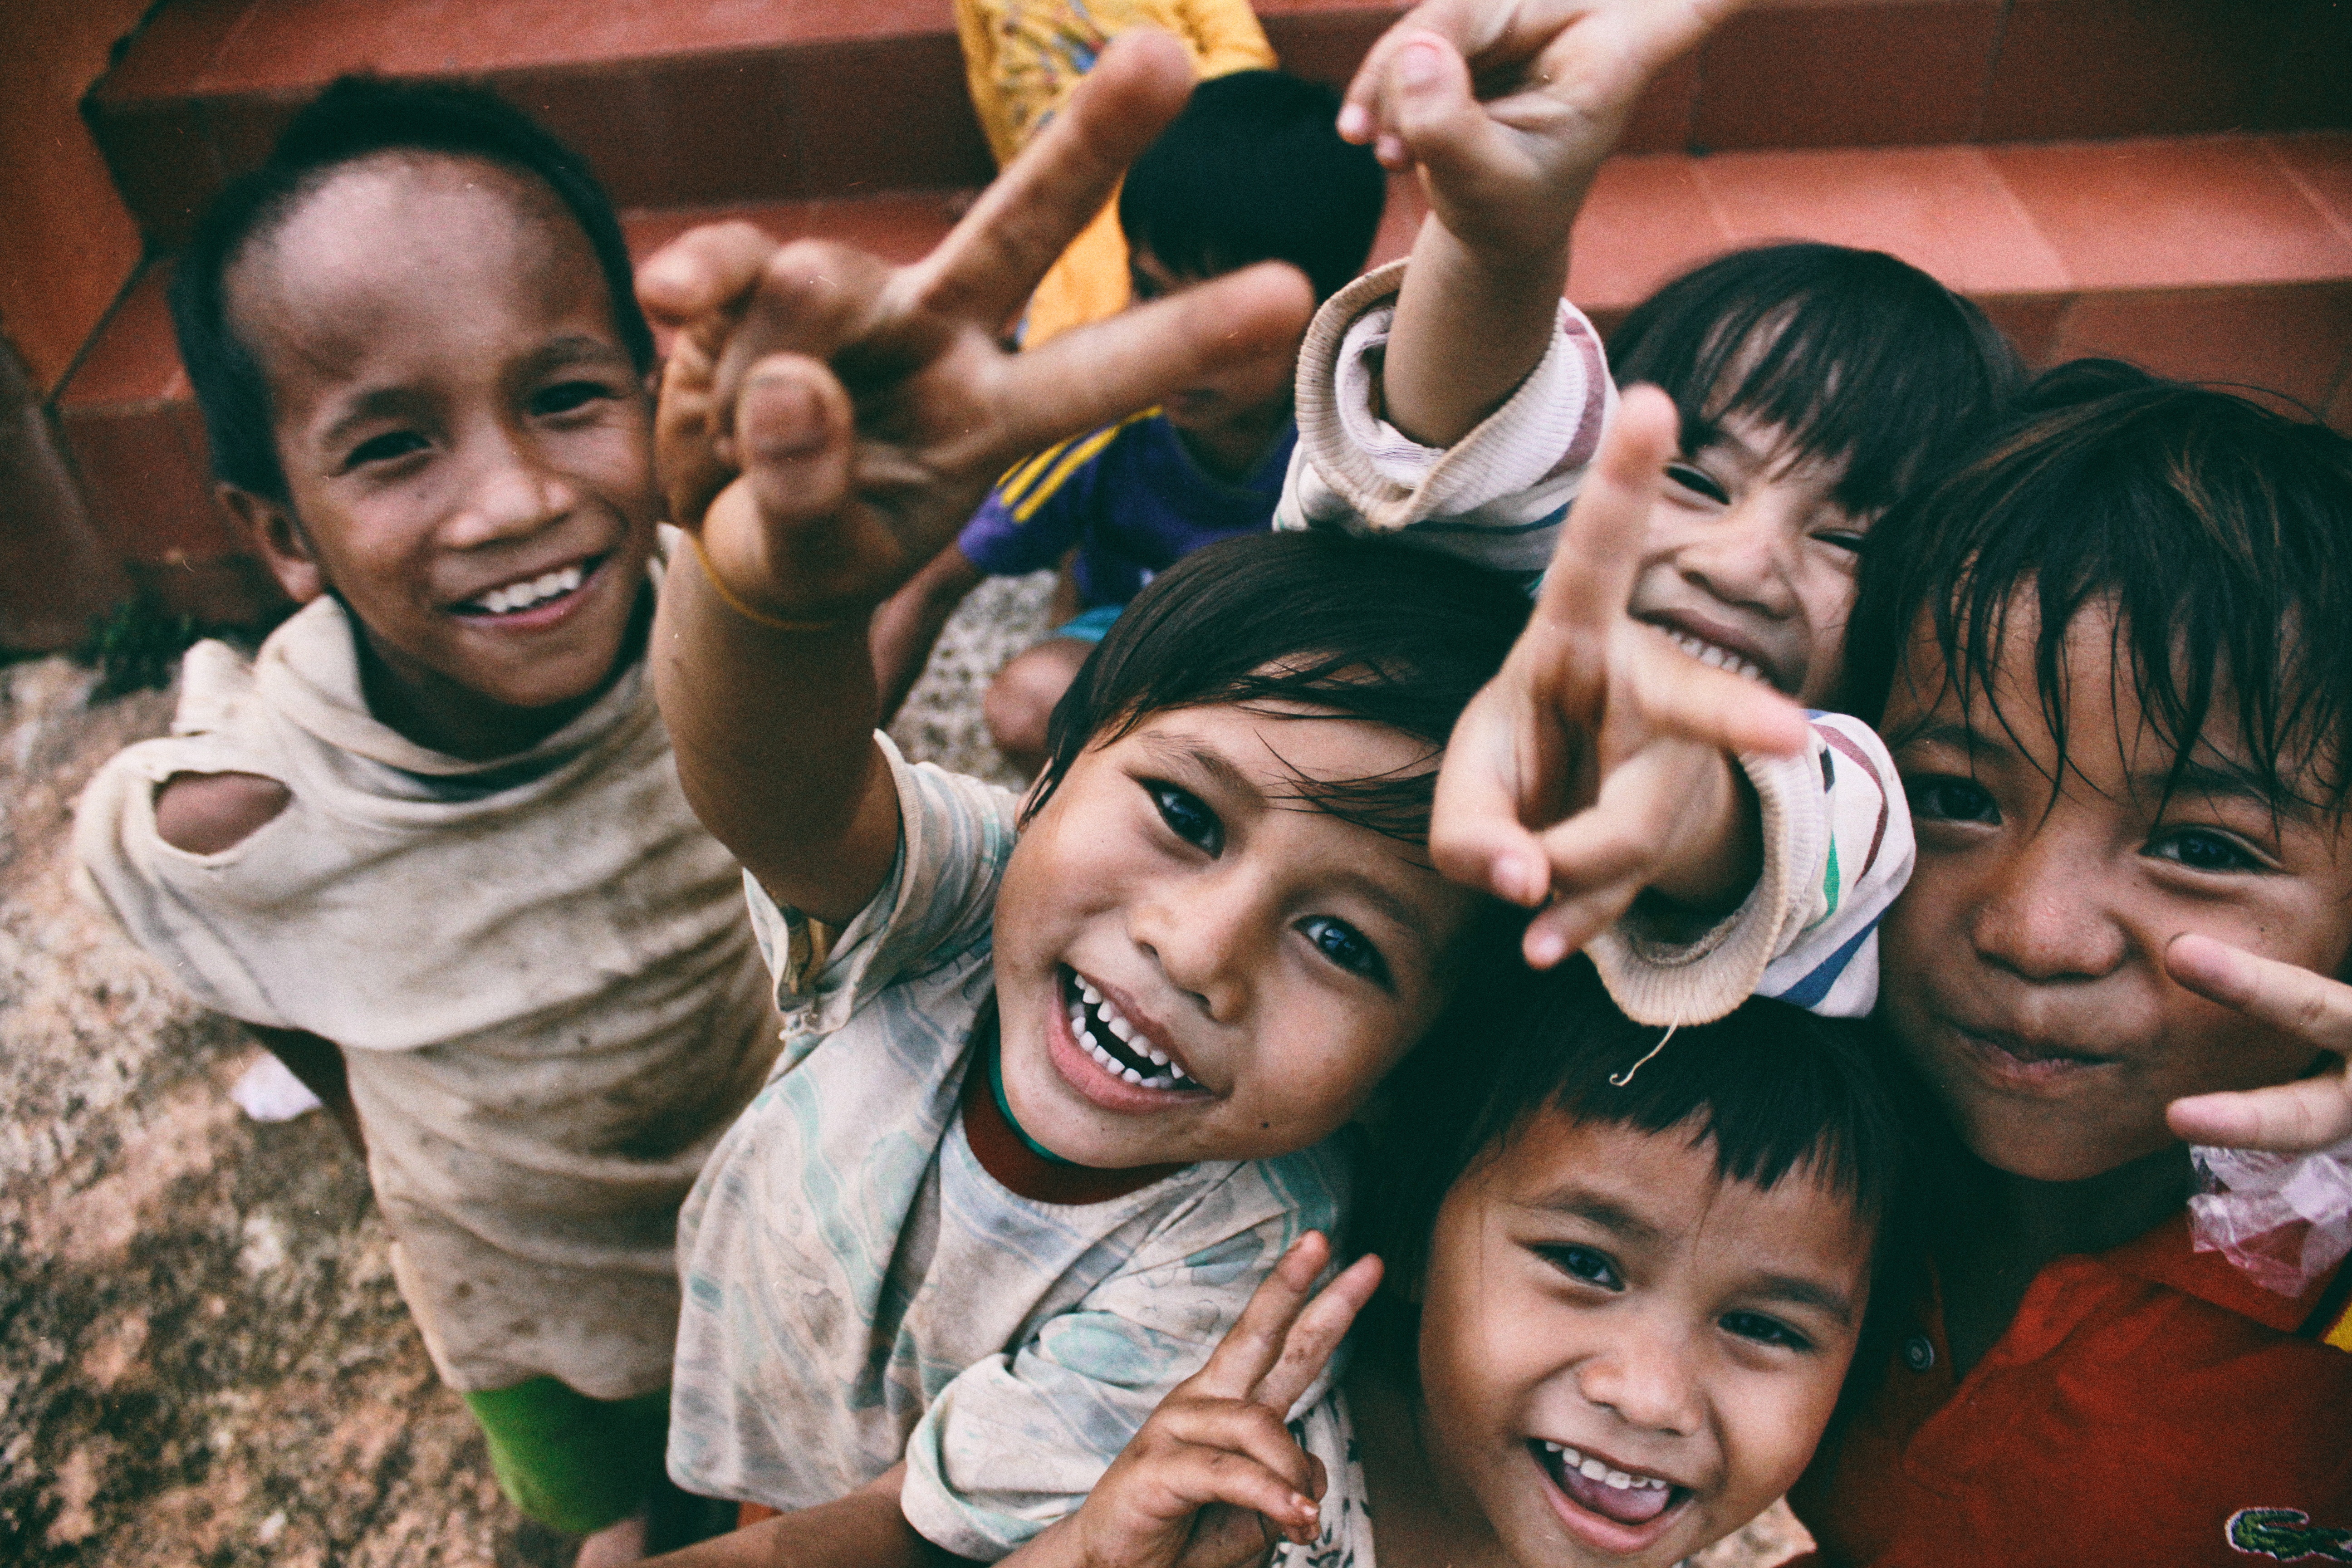
person, people, crowd, audience, youth, child, social group